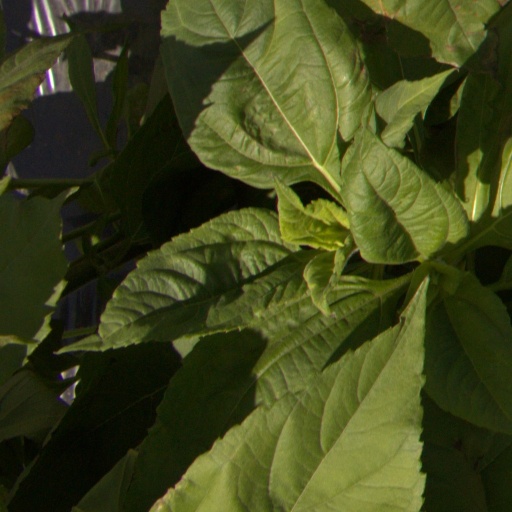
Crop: Jerusalem artichoke